Dry toilet

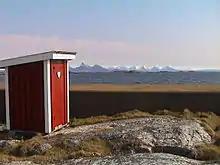
Pit latrines are a type of dry toilet and are in use in some rural areas (Herøy, Norway)

Other types of dry toilets are under development at universities, for example since 2012 funded by the Bill and Melinda Gates Foundation. Such toilets are meant to operate off-the-grid without connections to water, sewer, or electrical lines.